Queen Elizabeth Hospital, Gateshead

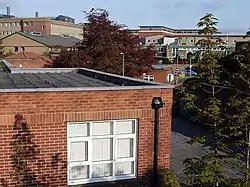
Queen Elizabeth Hospital

The Queen Elizabeth Hospital is based in Sheriff Hill in Gateshead, England. It is managed by Gateshead Health NHS Foundation Trust.